WDHA-FM

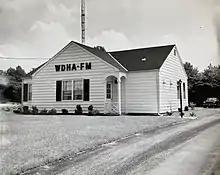
WDHA Studios, circa 1961

WDHA first signed on the air on February 22, 1961. It ran with 3,000 watts of effective radiated power from atop Shongum Mountain, one of the highest peaks in Northern New Jersey. WDHA-FM was one of the first stereo stations in the United States, beginning stereo broadcasting within a year of sign-on. The owners actually built their first stereo generator.